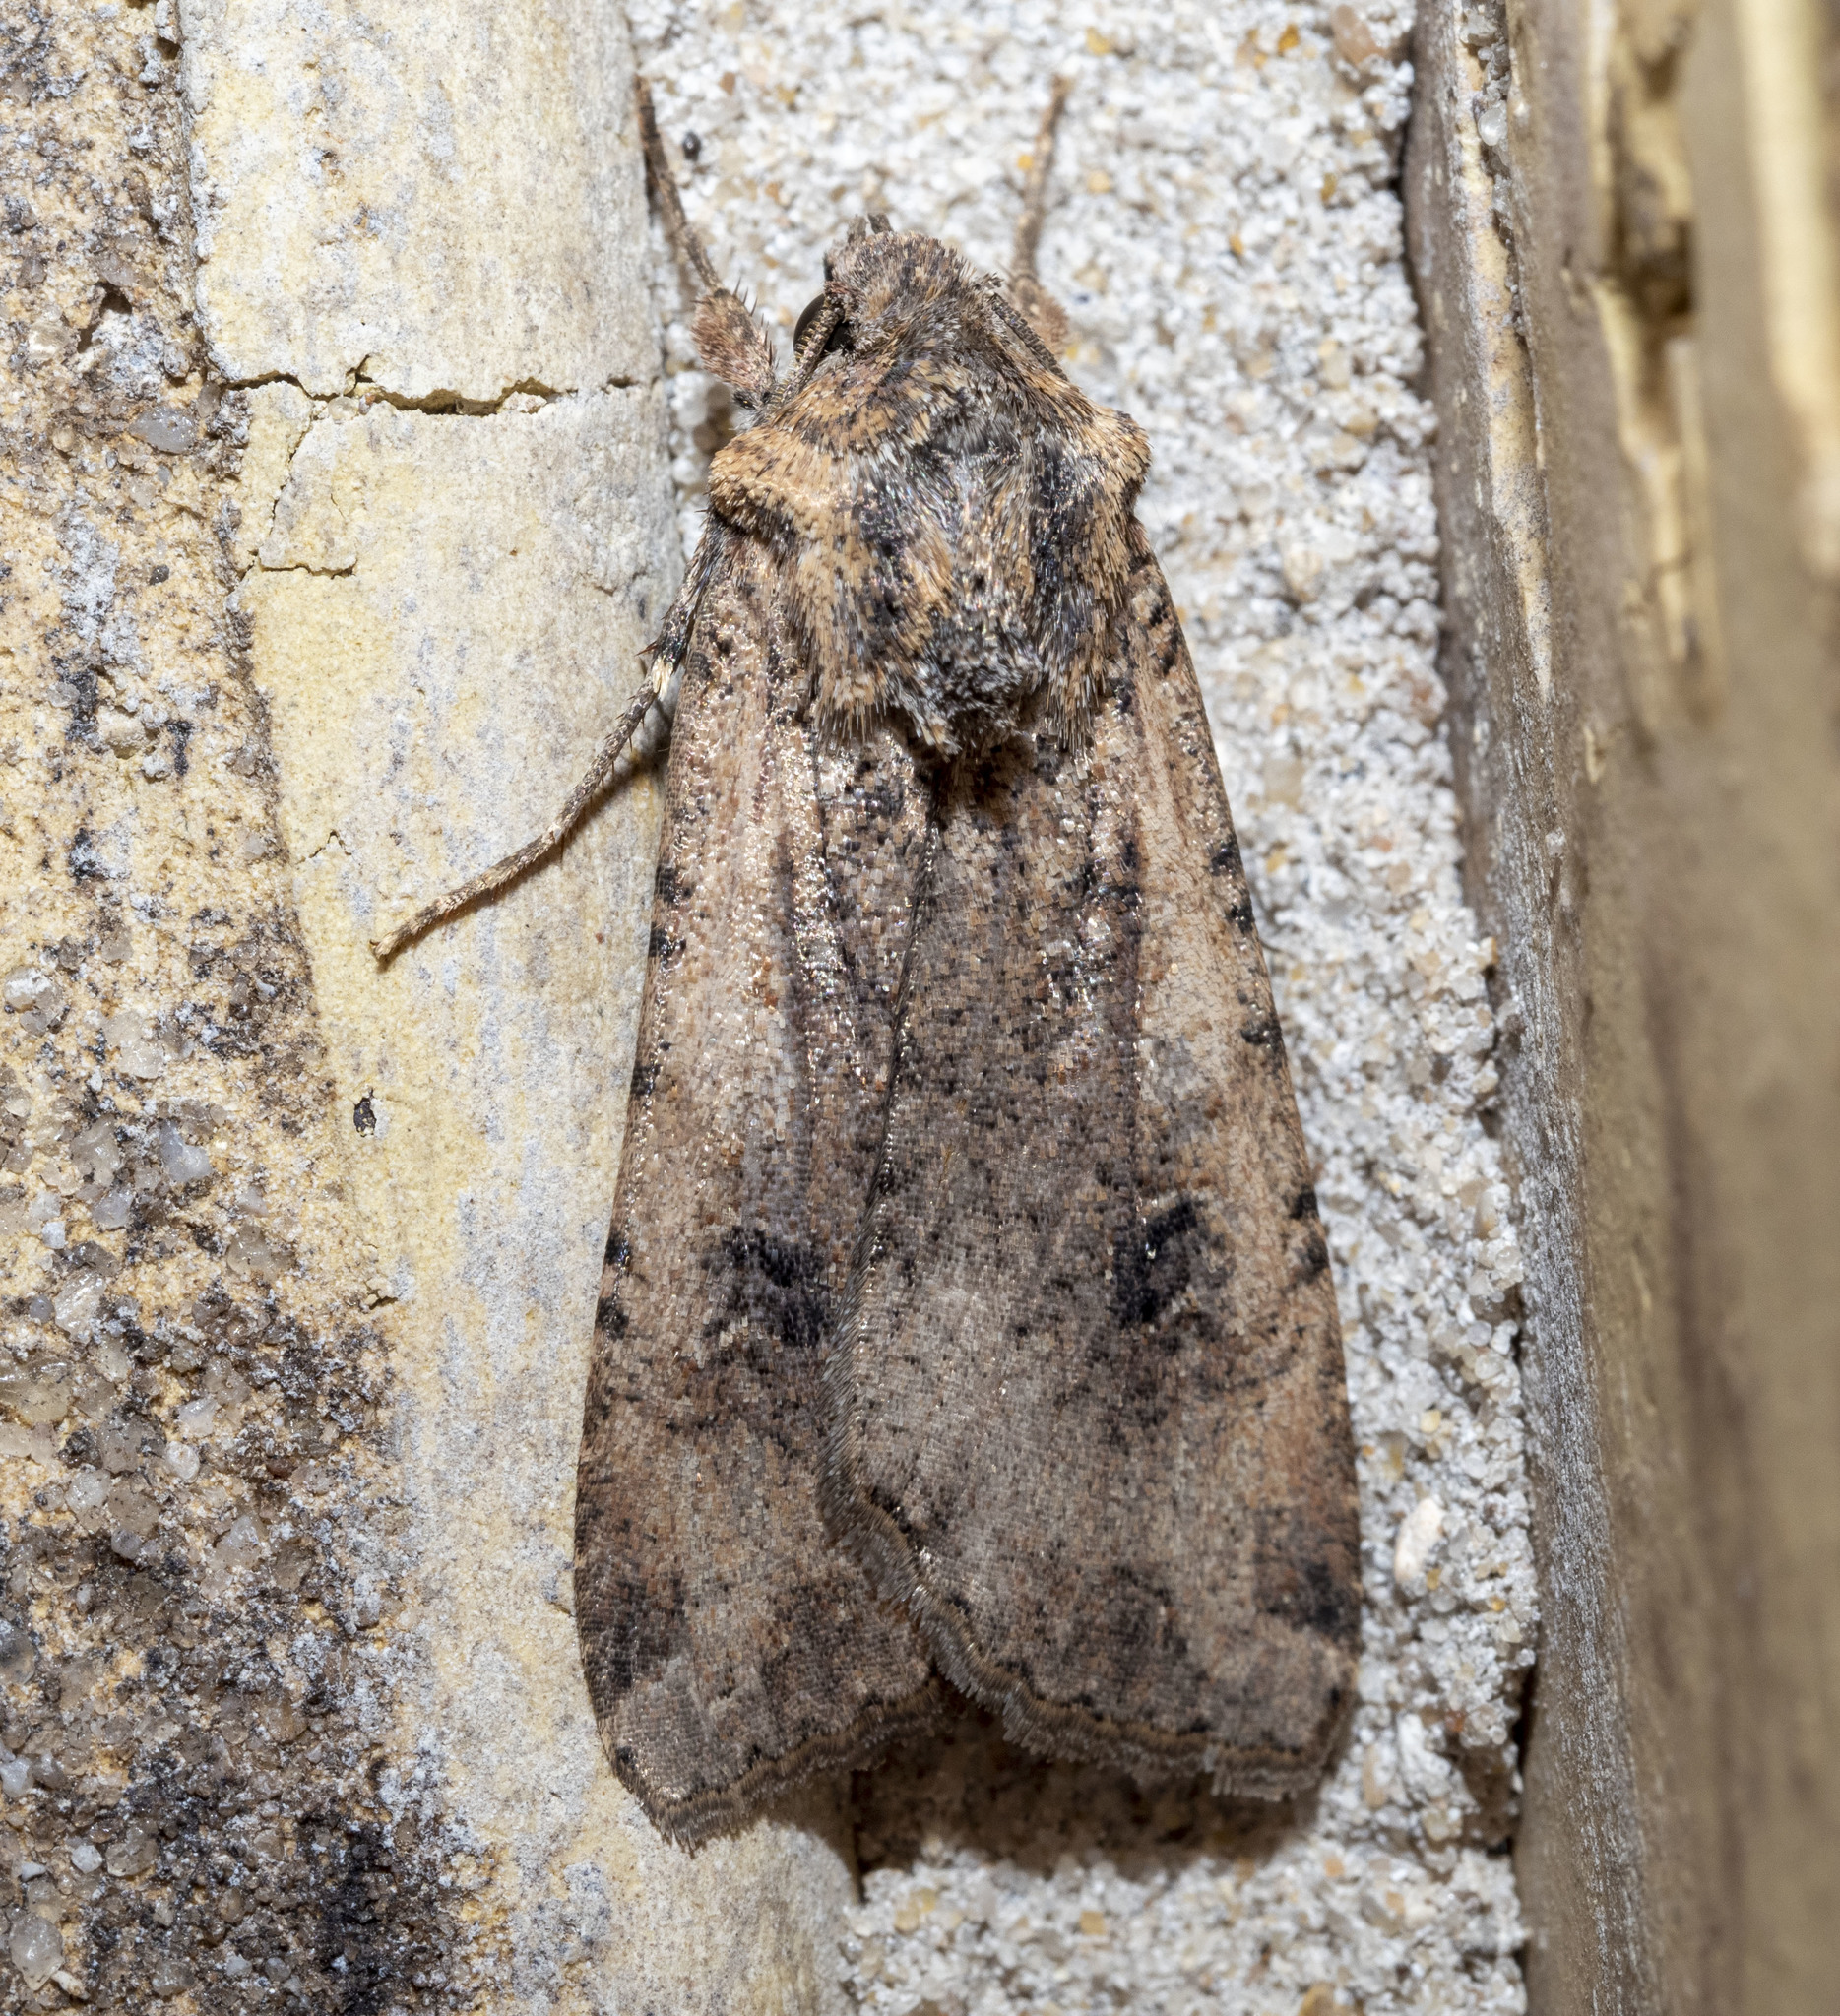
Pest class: cutworms